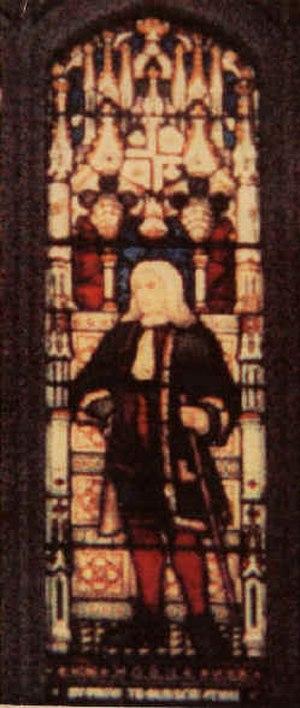
Robert Hooke est un scientifique pluridisciplinaire anglais né le 18 juillet 1635 à Freshwater et mort le 3 mars 1703 à Londres. Il est considéré comme l'un des plus grands scientifiques expérimentaux du XVIIᵉ siècle et l'une des figures clés de la Révolution scientifique de l'époque moderne.